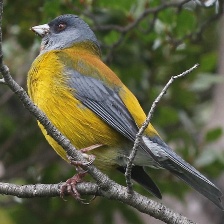
Species: PATAGONIAN SIERRA FINCH
Scientific name: PHRYGILUS PATAGONICUS
ImageNet parent category: house_finch